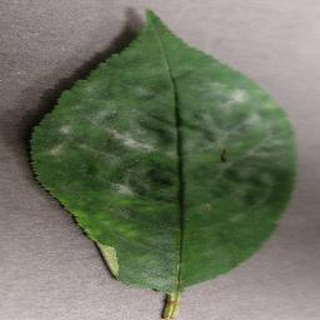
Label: cherry_powdery_mildew